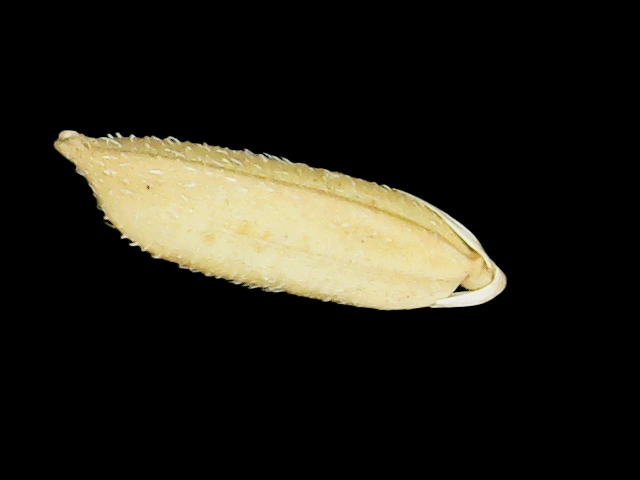
Rice variety: Binadhan11